Air force

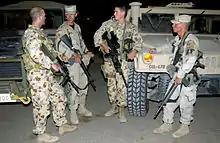
Two Royal Australian Air Force Airfield Defense Guards (at left and second from the right) with two members of the United States Air Force Security Forces at Baghdad International Airport.

Air assault and Airborne infantry in air forces are used primarily for ground-based defense of air bases and other air force facilities. They also have a number of other specialist roles, including Chemical, Biological, Radiological and Nuclear (CBRN) defense, offensive operations in defense of air force assets, and training other air force personnel in basic ground defense tactics.